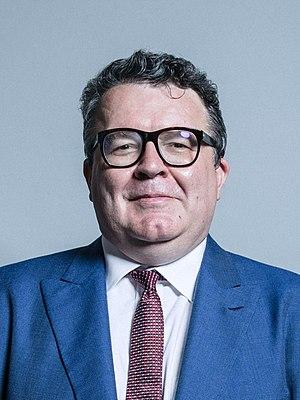
Le président du parti travailliste est responsable de l'administration du parti et supervise les campagnes électorales générales du parti travailliste. Lorsque le parti travailliste est au pouvoir, le président est généralement un membre du Cabinet qui occupe un poste de sinécure, tel que ministre sans portefeuille. Le poste a été créé par Tony Blair à la suite des élections générales de 2001. Il ne faut pas confondre le poste avec celui de président du comité exécutif national du parti travailliste en vertu de la Constitution du Parti travailliste. Considéré à l'origine comme un titre de courtoisie, le rôle du responsable de la campagne électorale est plus important sous la direction de Jeremy Corbyn, aux côtés du Directeur de campagne, Andrew Gwynne.
La circonscription de West Bromwich East est une circonscription située dans les West Midlands et représentée à la Chambre des Communes du Parlement britannique.